Jeronimo (singer)

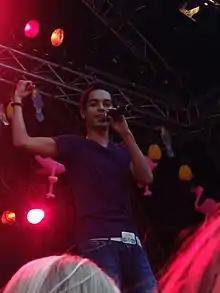
Jeronimo performing during a concert in January 2014

Jeronimo van Ballegoijen (born 6 February 1990), better known by his stage names Jeronimo and Jeronimo DaSilva, is a Dutch pop singer and actor. He sings in both English and Dutch. He uses the mononym Jeronimo in his musical releases but continues to use his full name or his other stage name in his acting credits.